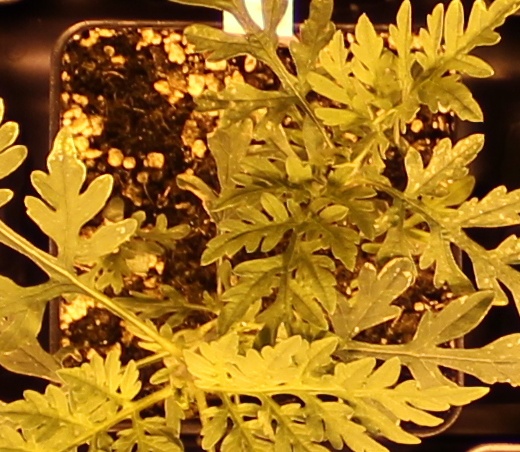
Label: Ragweed